Rabbit Every Monday

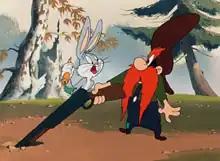
"What's Up? Your Time's Up Rabbit!"

Rabbit Every Monday is a 1951 Warner Bros. "Looney Tunes" cartoon directed by Friz Freleng. The short was released on February 10, 1951, and stars Bugs Bunny and Yosemite Sam. The title is a play on "Chicken Every Sunday".